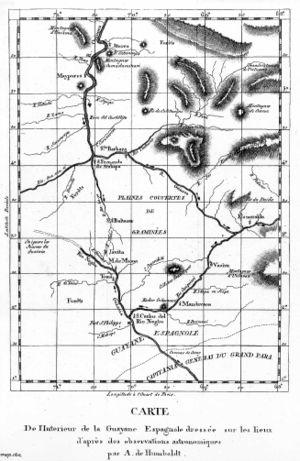
Friedrich Karl, Wilhelm, Heinrich Alexander, baron von Humboldt, plus connu sous le nom d'Alexander von Humboldt ou Alexandre de Humboldt, est un naturaliste, géographe et explorateur allemand, né le 14 septembre 1769 à Berlin et mort le 6 mai 1859 dans cette même ville. Il était membre associé de l’Académie des sciences française et président de la Société de géographie de Paris. Par la qualité des relevés topographiques et des prélèvements de faune et de flore effectués lors de ses expéditions, il a fondé les bases des explorations scientifiques.
Aimé Jacques Alexandre Goujaud dit Bonpland, né le 29 août 1773 à La Rochelle et mort le 11 mai 1858 à Paso de los Libres en Argentine, est un botaniste et explorateur français. Fils du chirurgien Jacques-Simon Goujaud, et de Marguerite-Olive de La Coste, il a un frère Michel-Simon et une sœur Élisabeth-Olive.